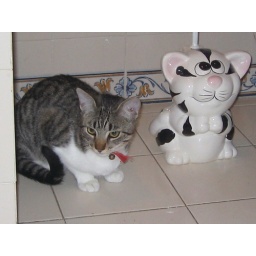
The 2 cats ;o) in bathroom !!!